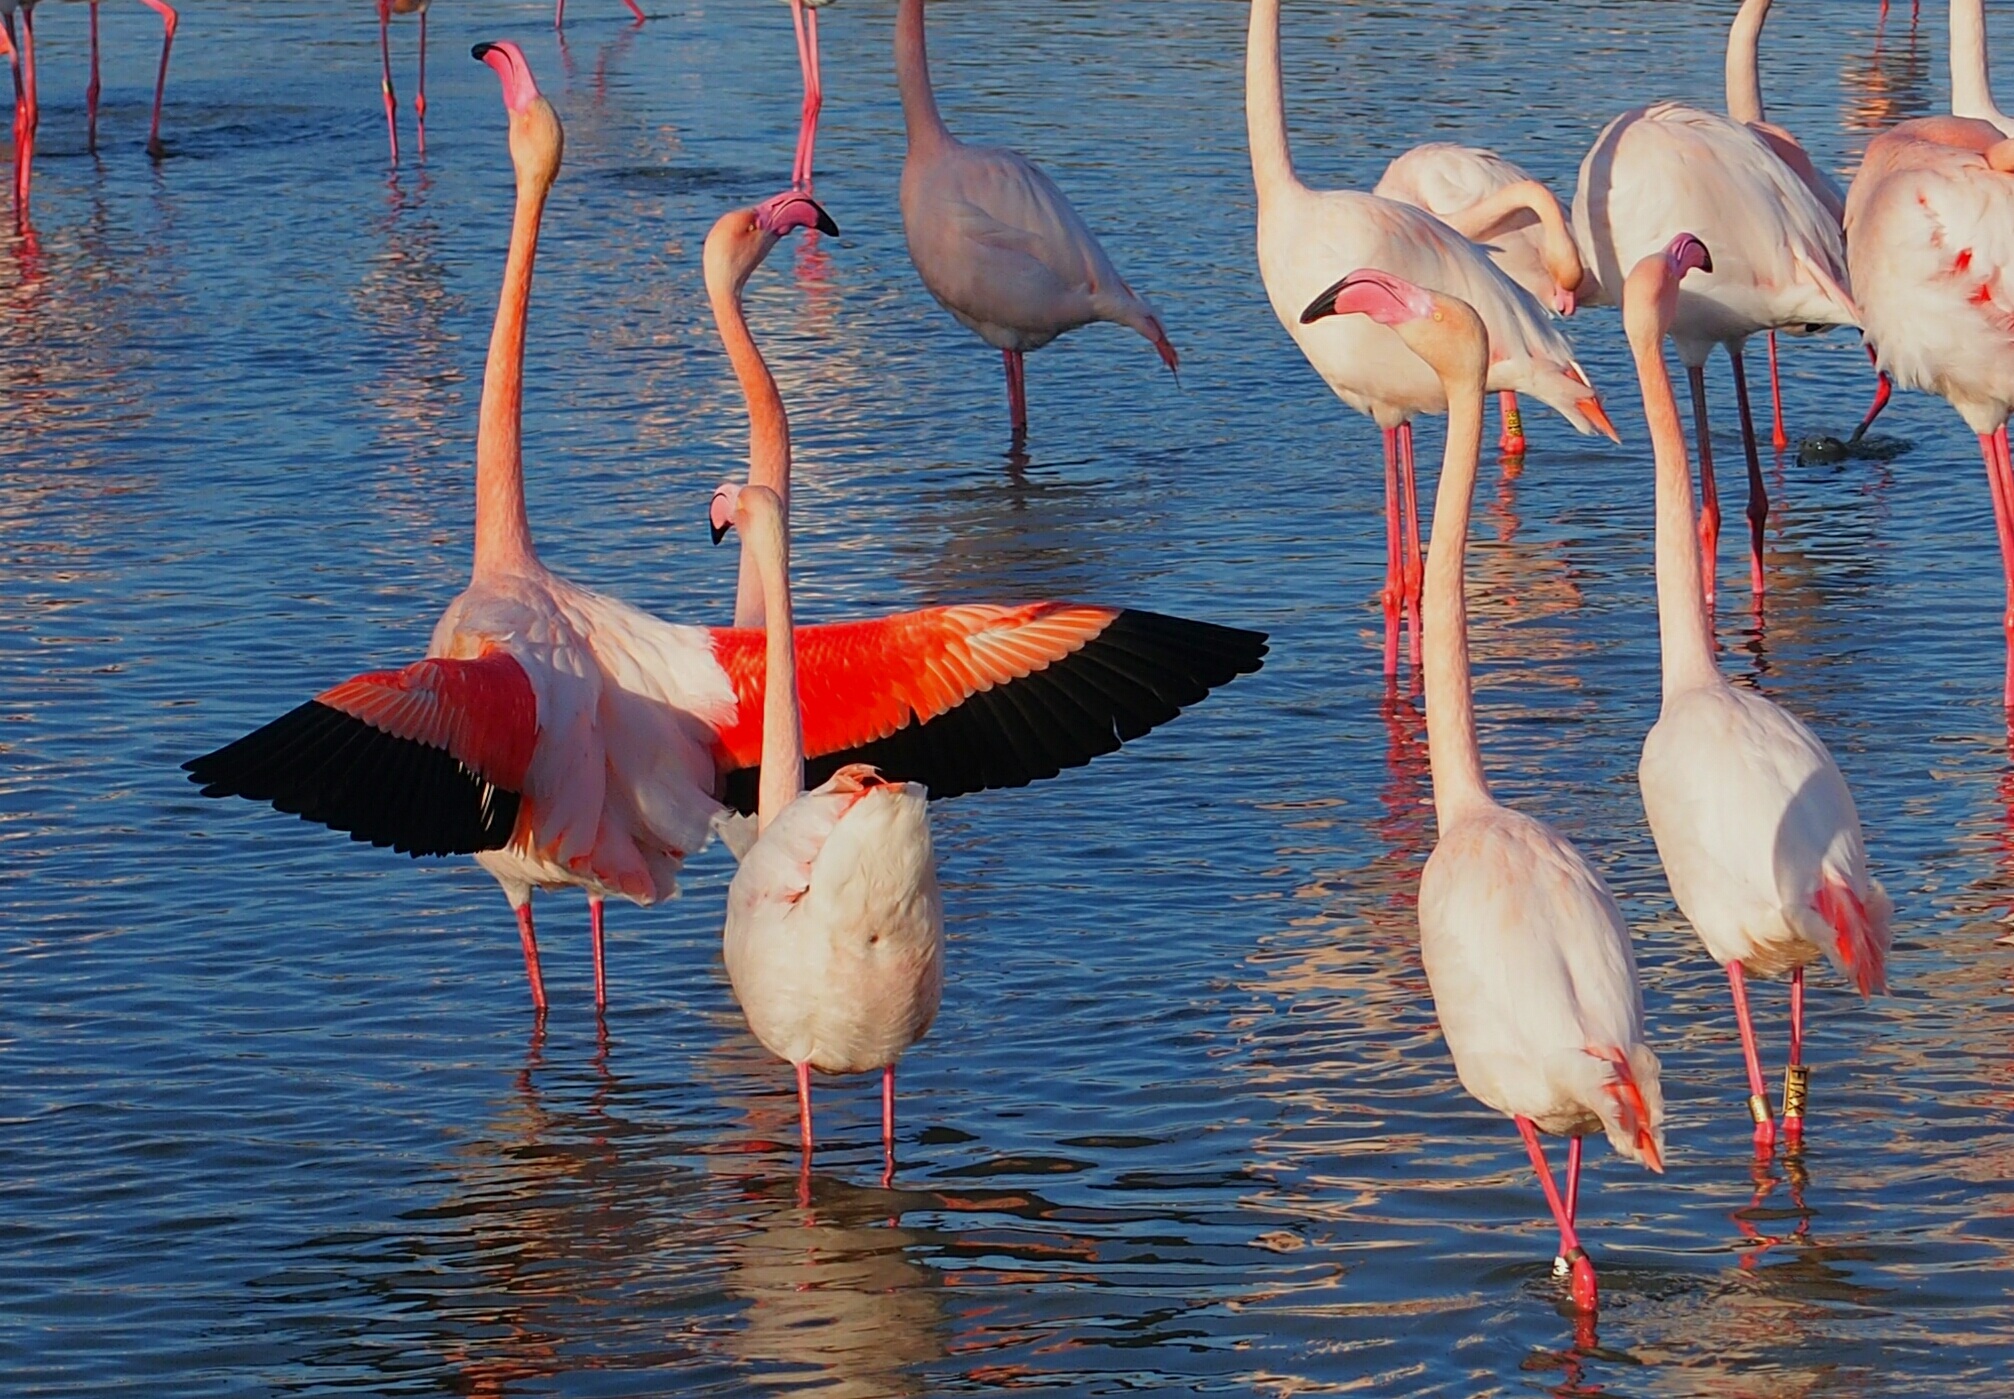
nature, bird, wing, beak, color, fauna, plumage, birds, flamingo, vertebrate, water bird, flamingos